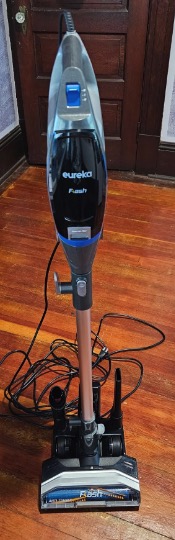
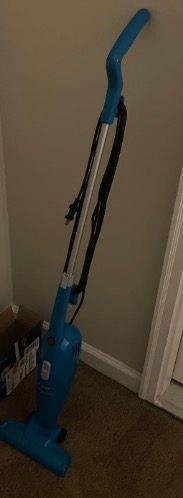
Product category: items_vacuum
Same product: no